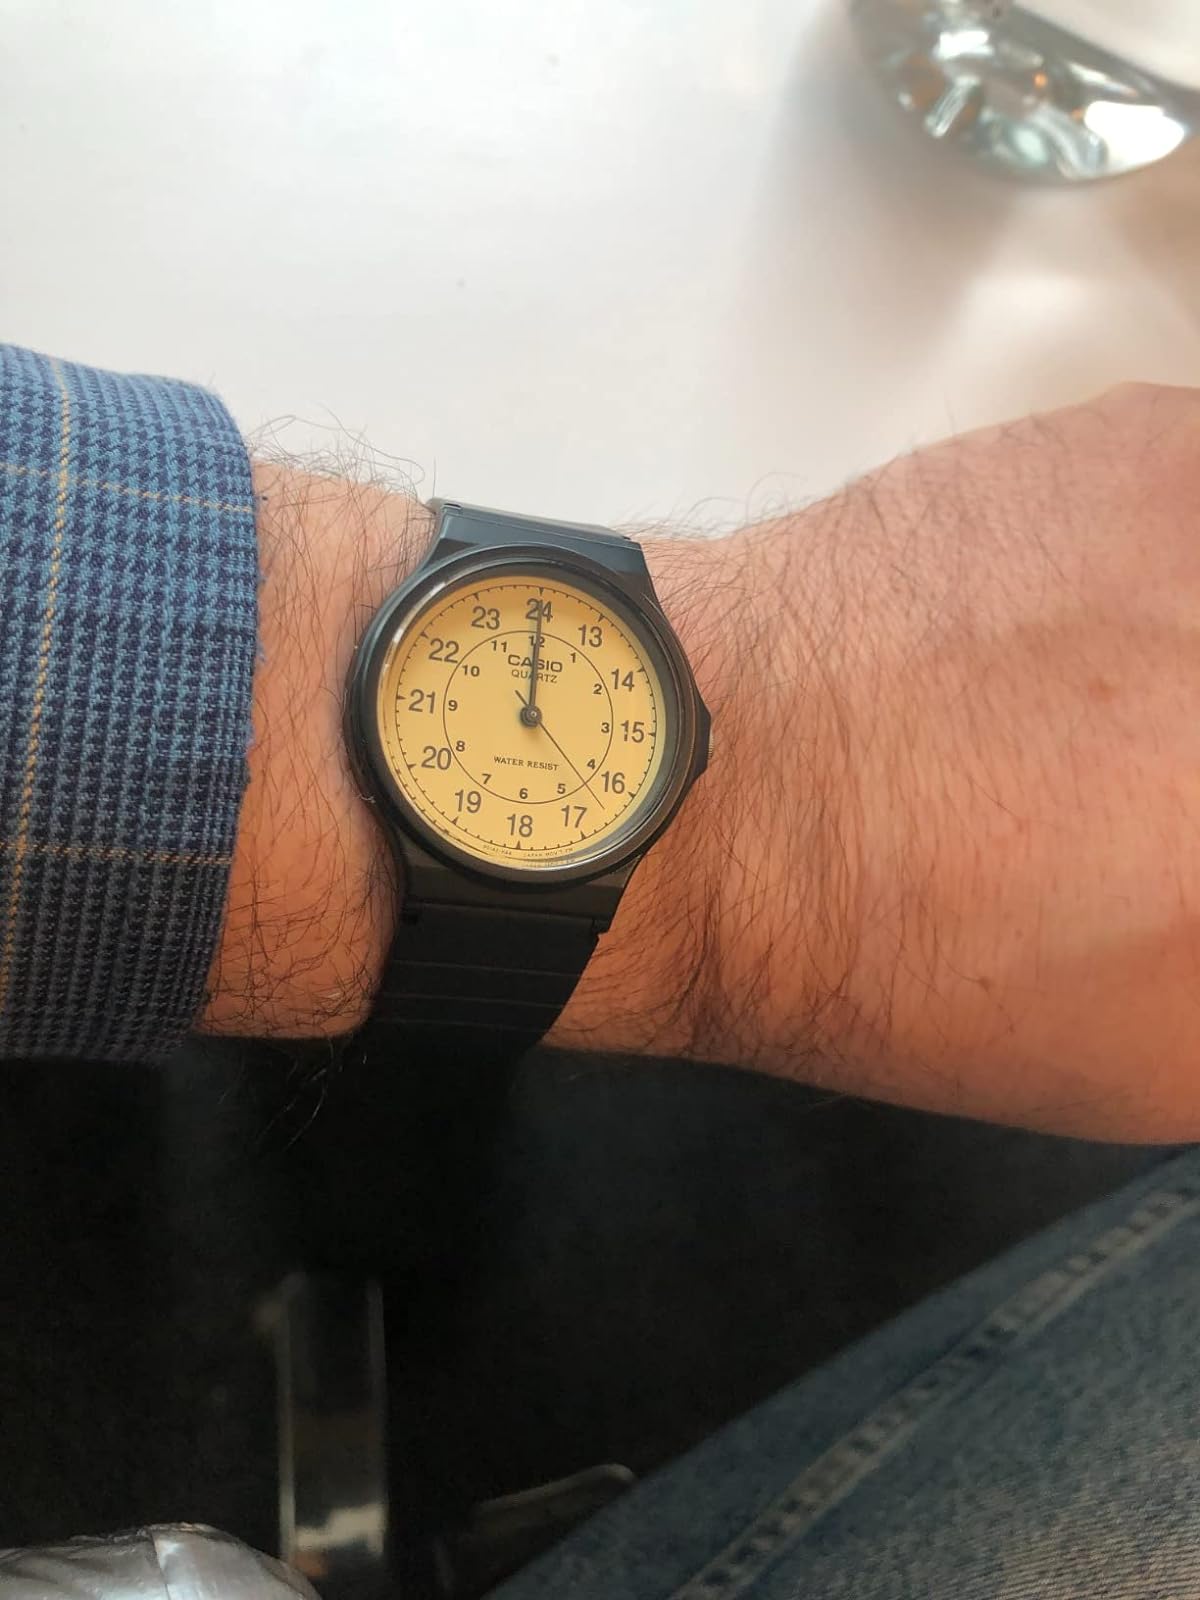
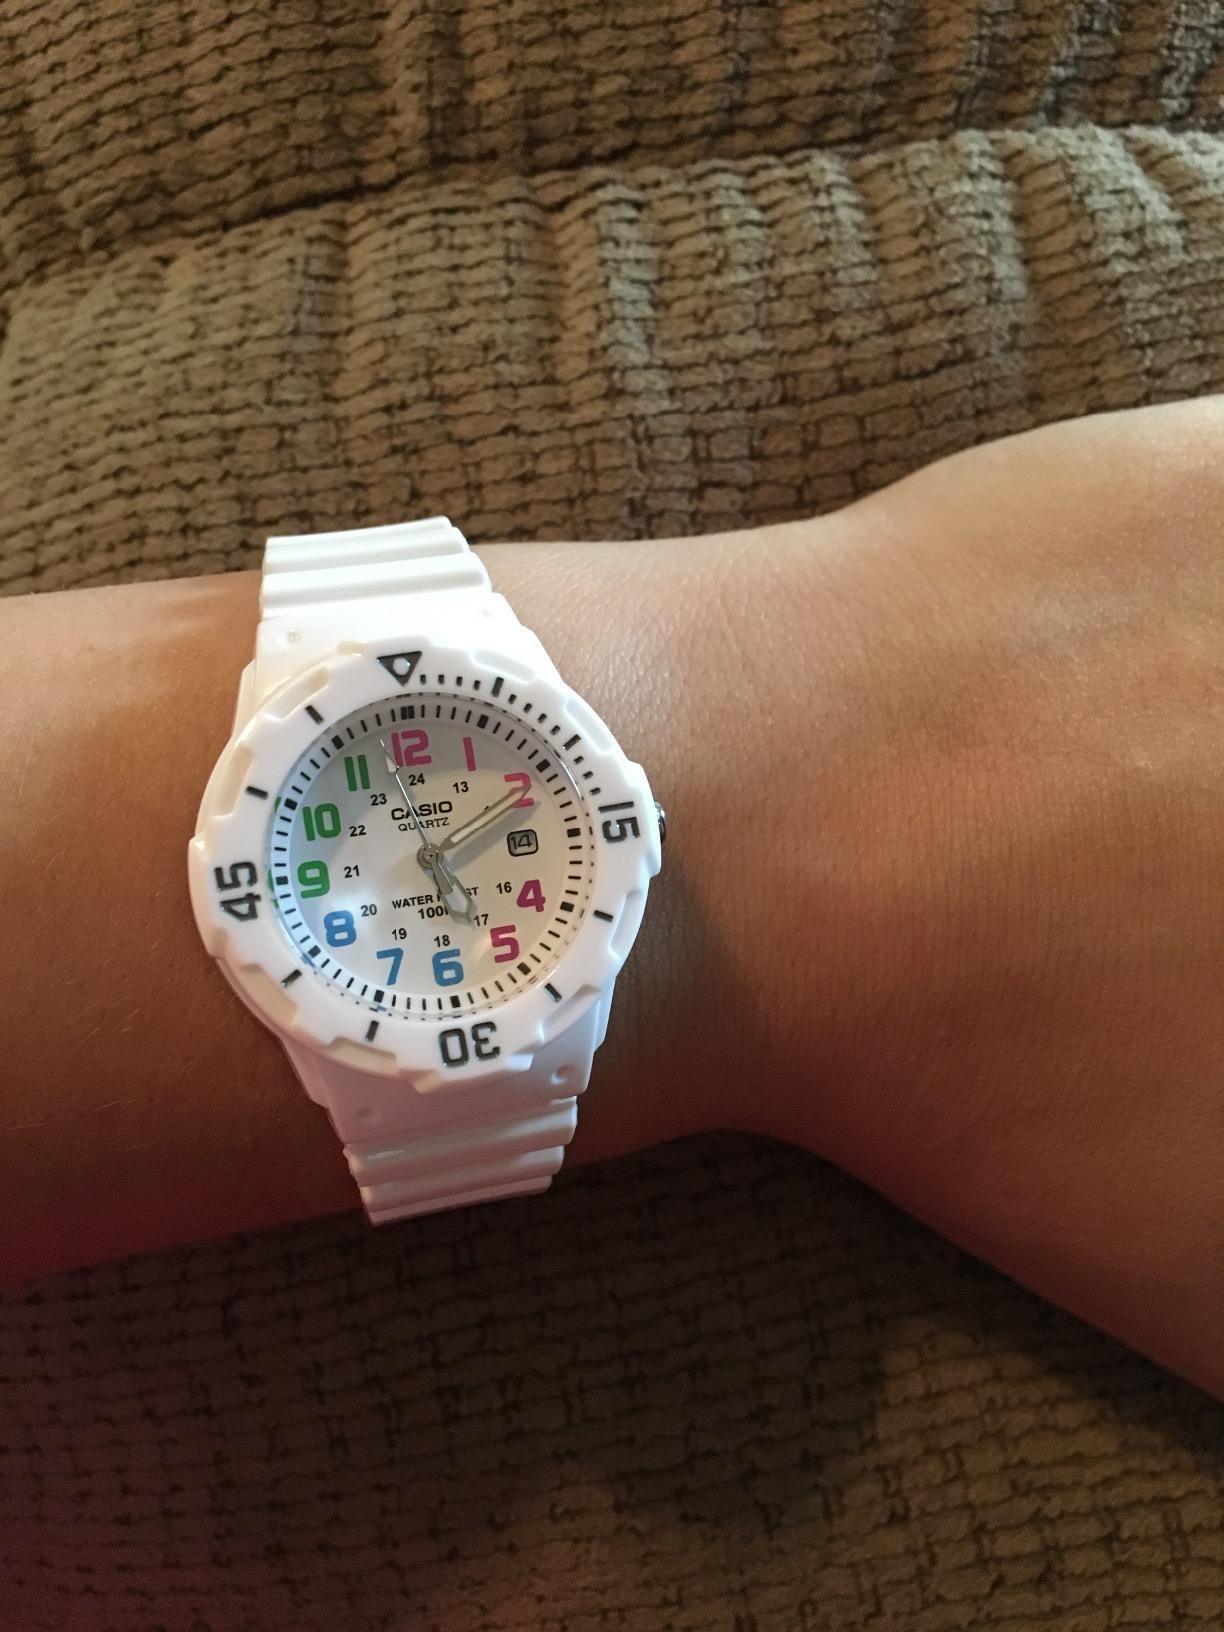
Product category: accessories_watch
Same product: no